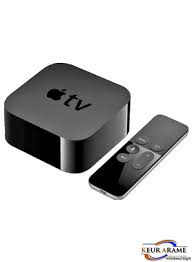
Nataal bii de ag jollasu la gu xaw a ñuul am ay bitoŋ ñaari mbind am mbind mu ñuul ci kaw. Mu ngi nekk ñaari jollasu daal yu tege ci suuf.  Am na lu mel ni ag kees gu tege ci wetam gu ñuul.